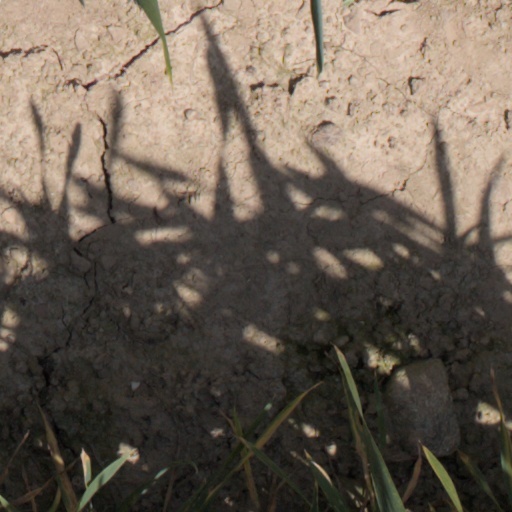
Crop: wheat